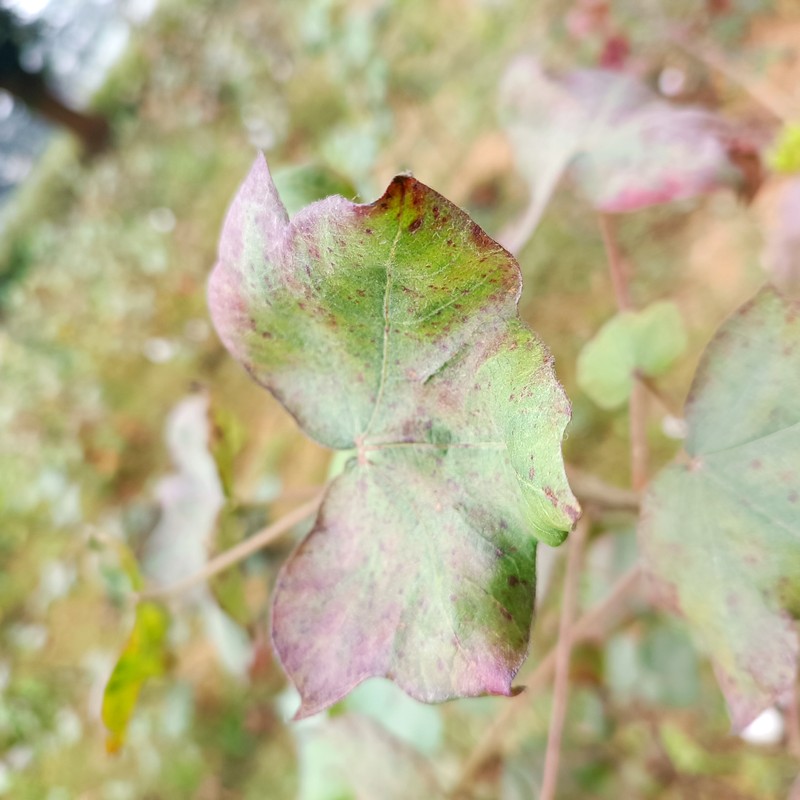
Label: Leaf Redding